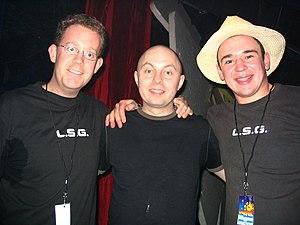
Oliver Lieb, né en 1969 à Francfort-sur-le-Main, est un artiste allemand de musique électronique.